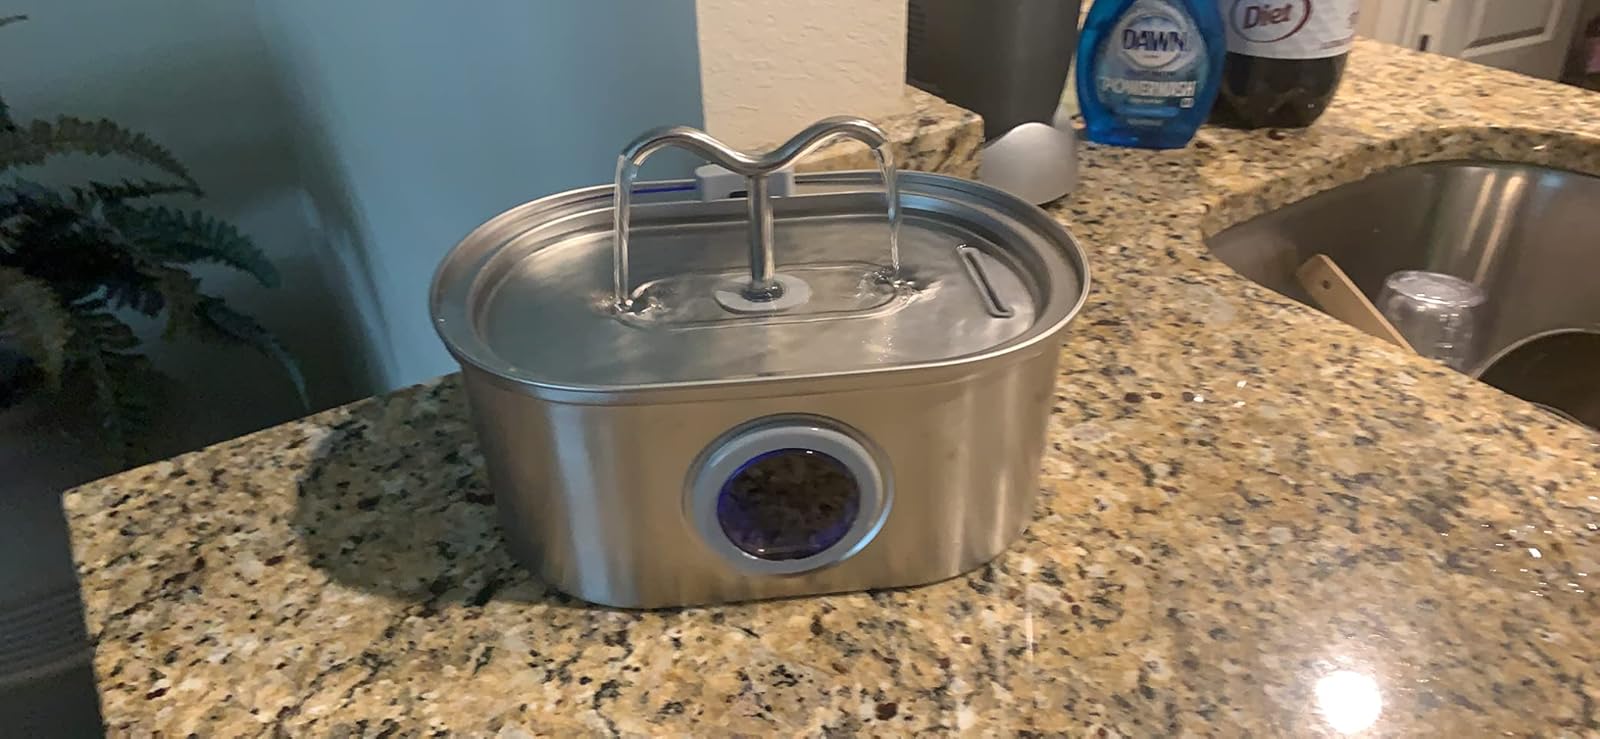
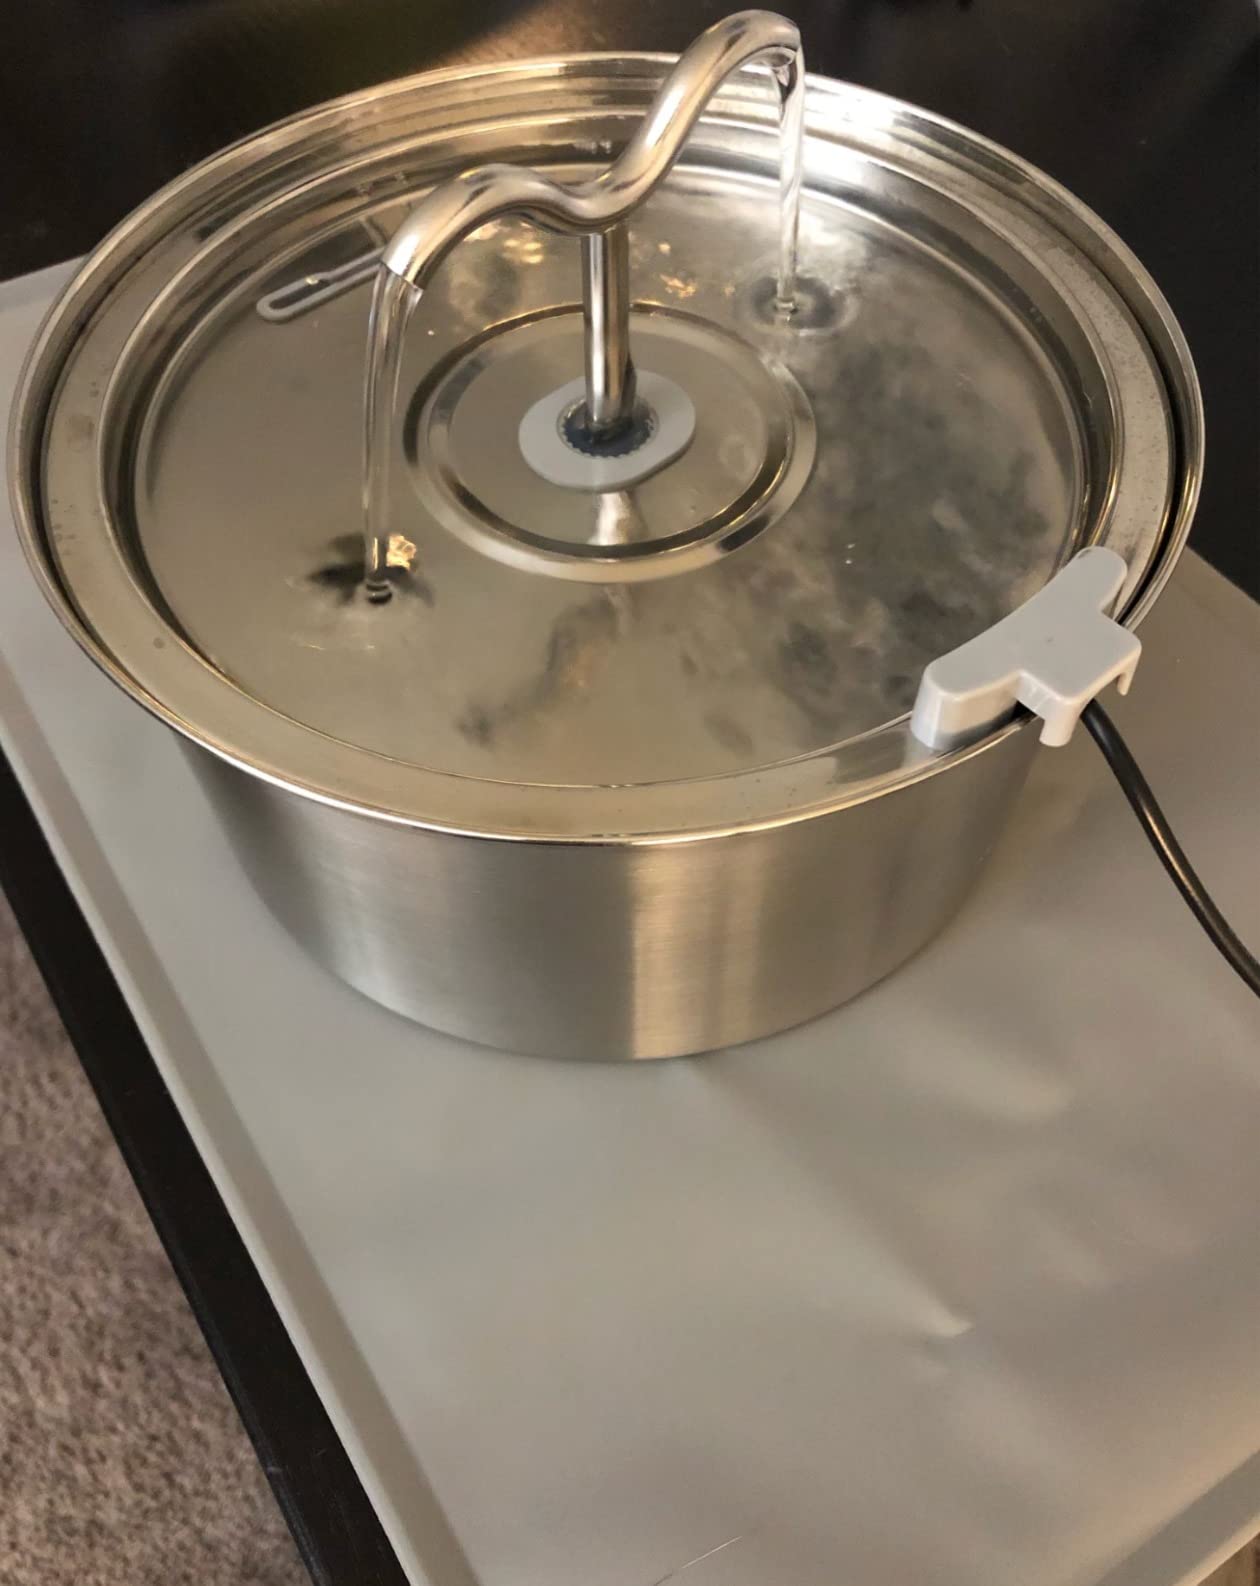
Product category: items_bowl
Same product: no